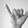
ASL letter: Y